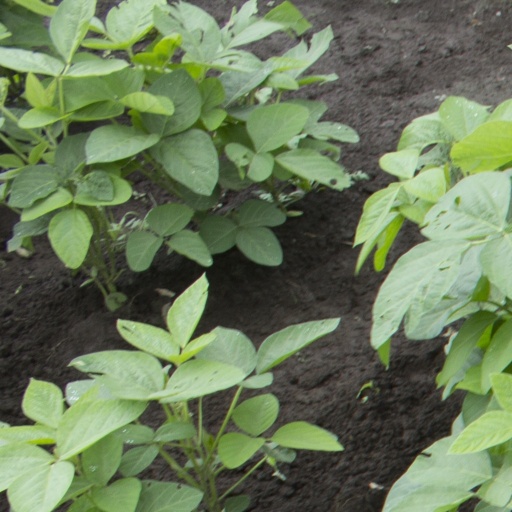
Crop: soybean